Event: Nepal Earthquake
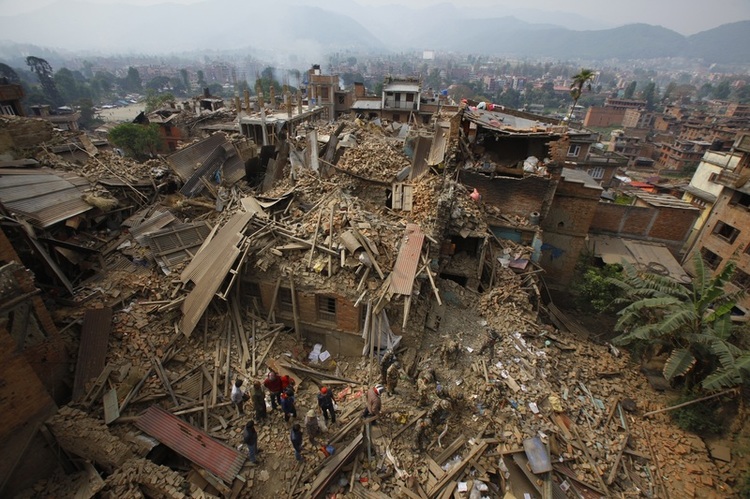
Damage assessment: damage